Marie Rouanet

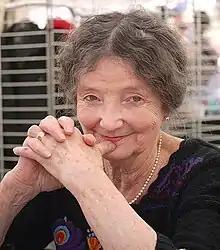

Marie Rouanet (born 1936 in Béziers, Hérault) is an Occitan singer and writer.